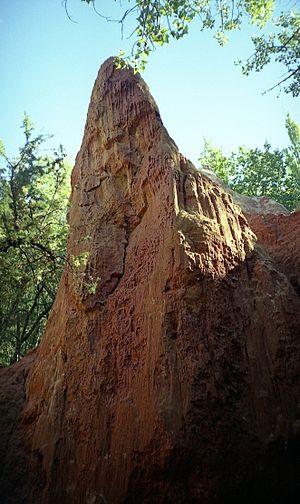
Photo personnelle d'une partie de la vallée des saints, près de Boudes (63).
Boudes est une commune française, située dans le département du Puy-de-Dôme en région d'Auvergne-Rhône-Alpes.